Terraforming of Venus

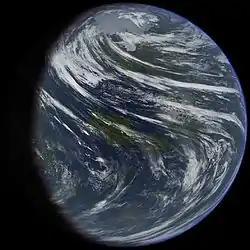
Artist's conception of a terraformed Venus. The cloud formations are depicted assuming the planet's rotation has not been accelerated.

The terraforming of Venus is the hypothetical planetary engineering procedure that would transform Venus from a planet hostile to life to one that could sustainably host humans and other lifeforms free of protection or mediation.